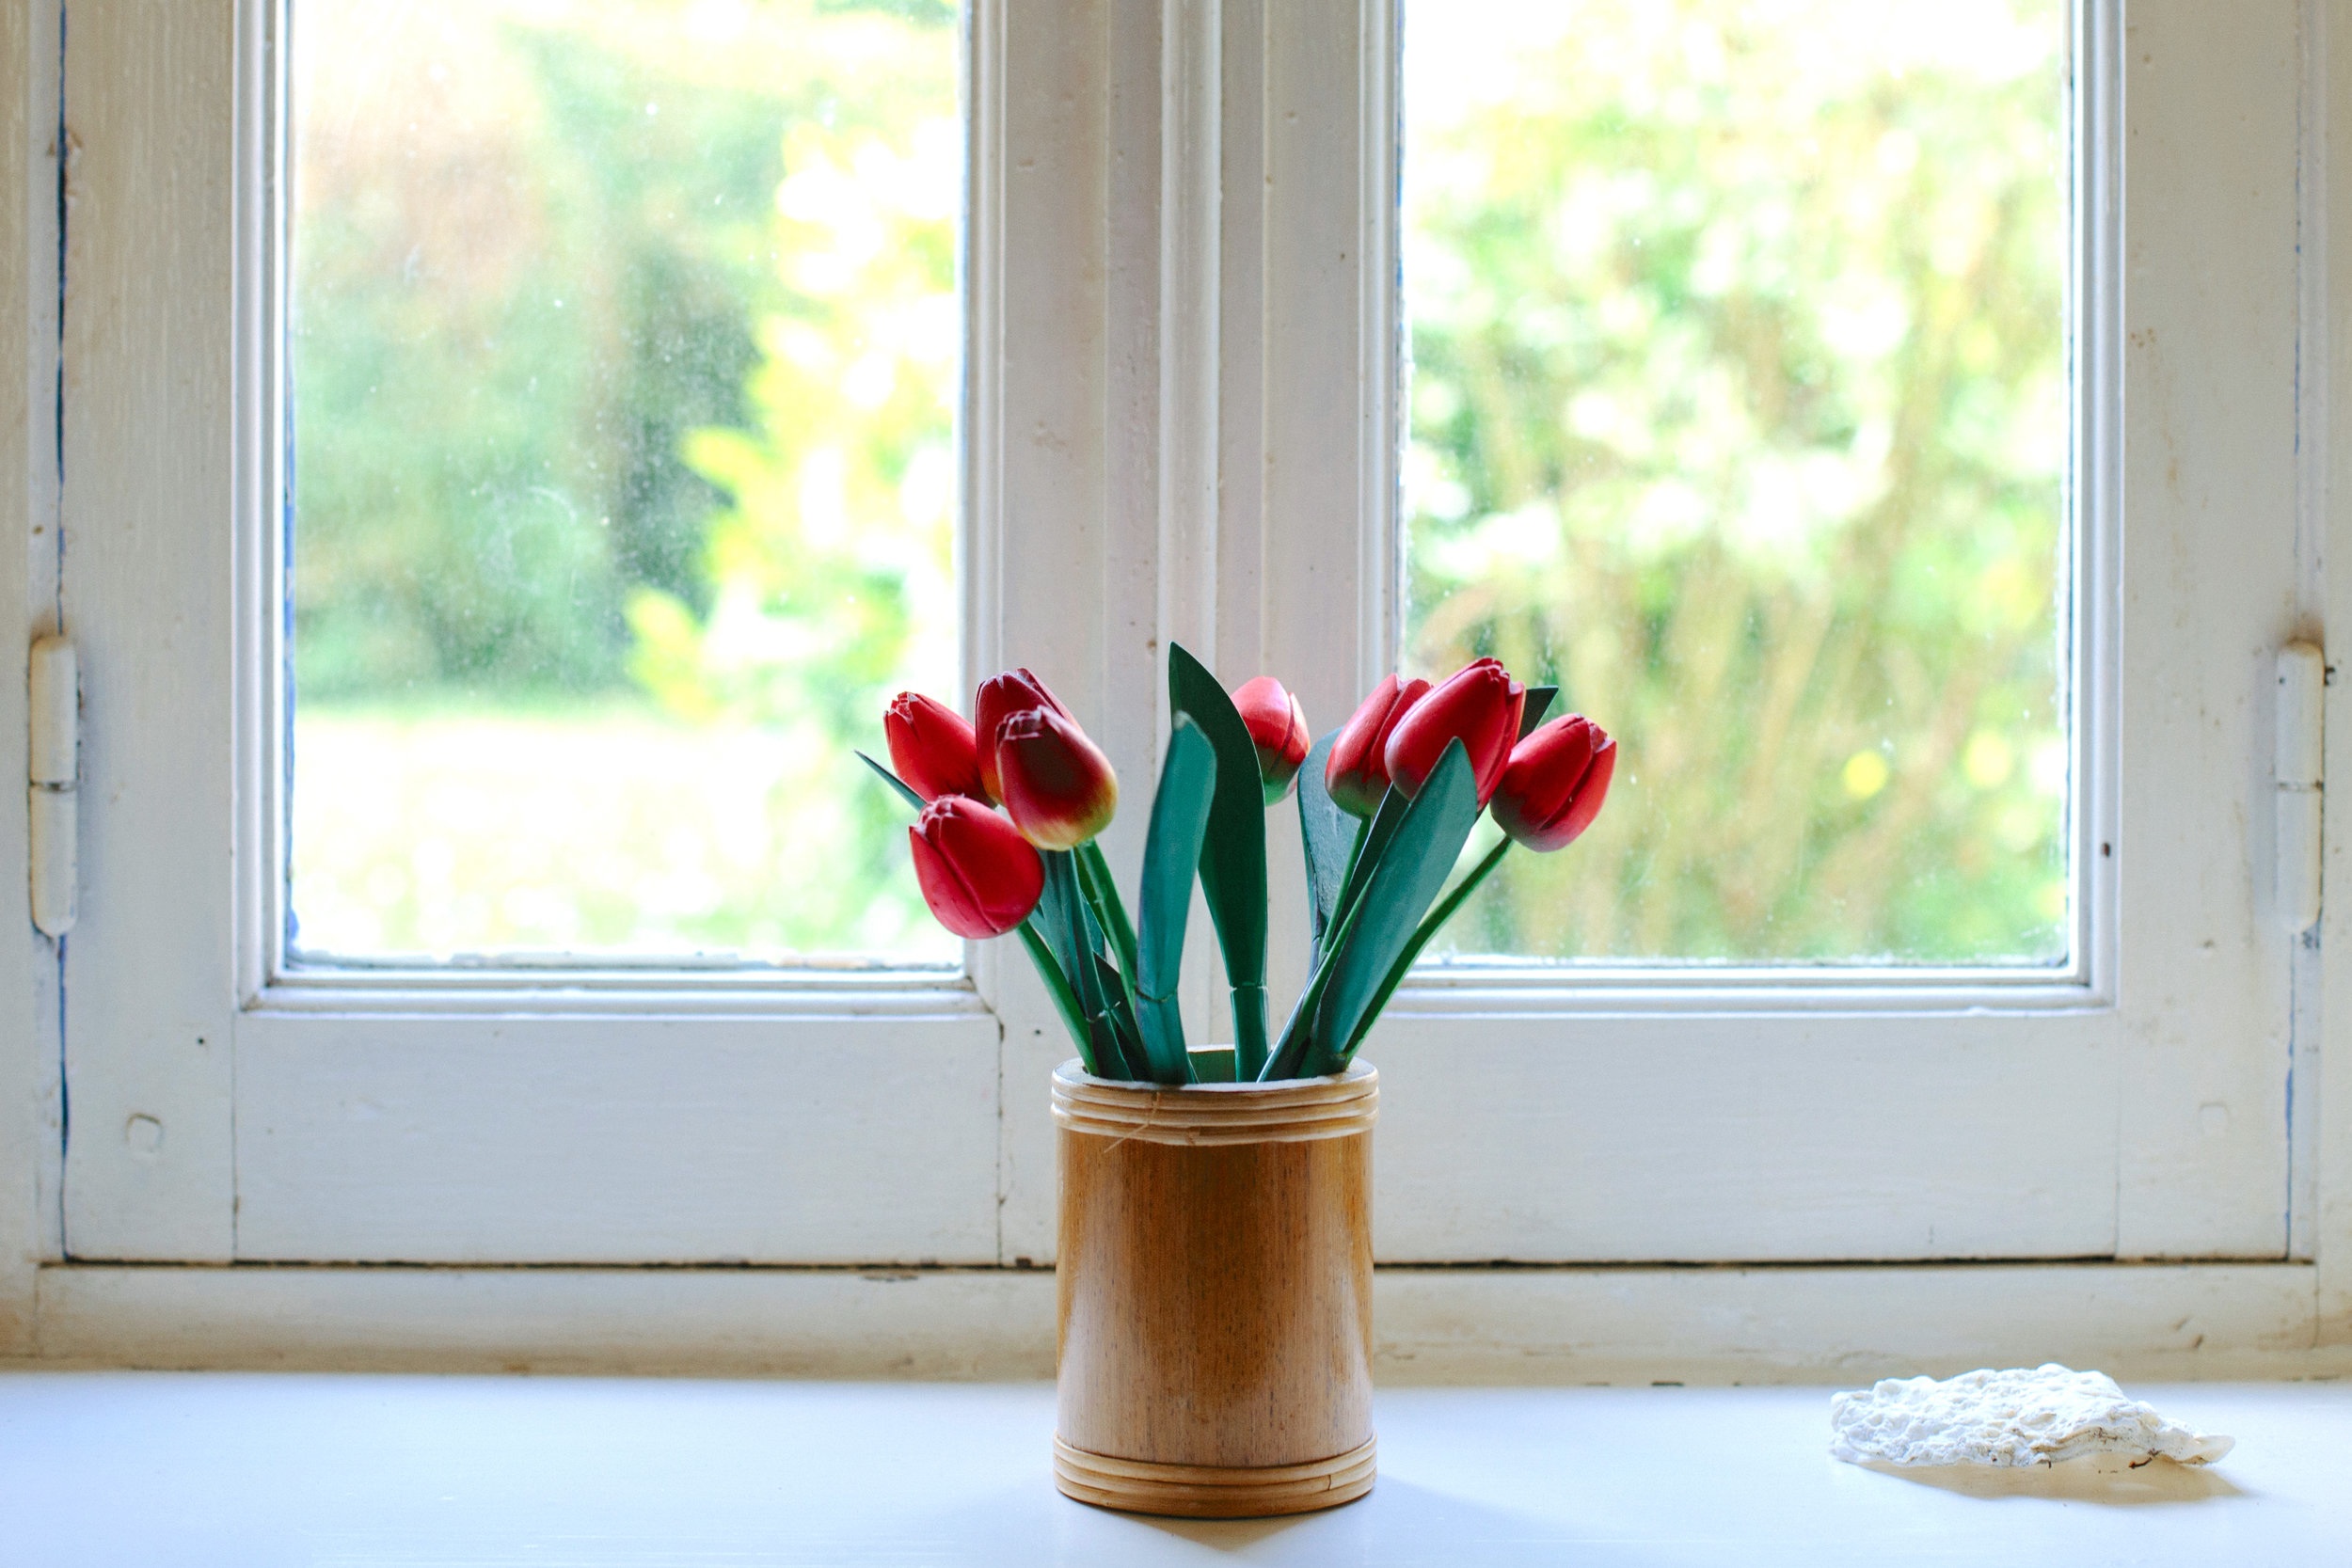
table, plant, wood, white, flower, window, glass, home, tulip, vase, spring, green, red, room, lighting, interior design, window frame, flowerpot, floristry, flowering plant, window covering